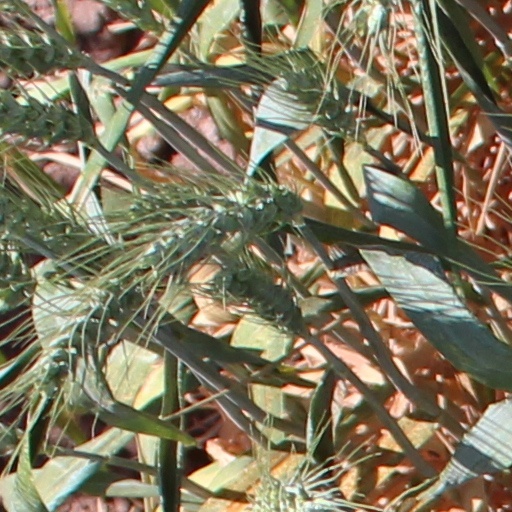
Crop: wheat